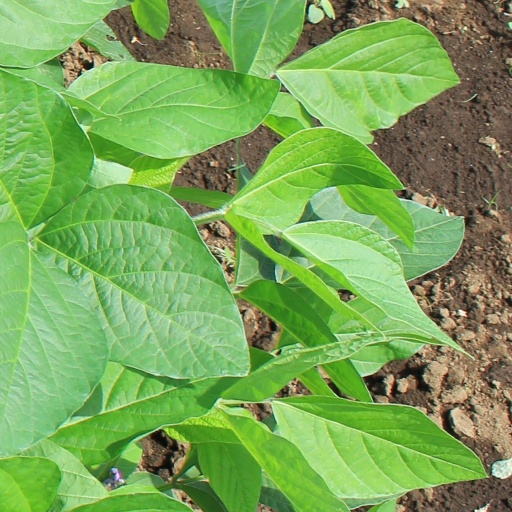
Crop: soybean